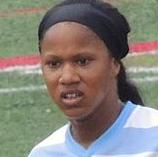
Age: 22